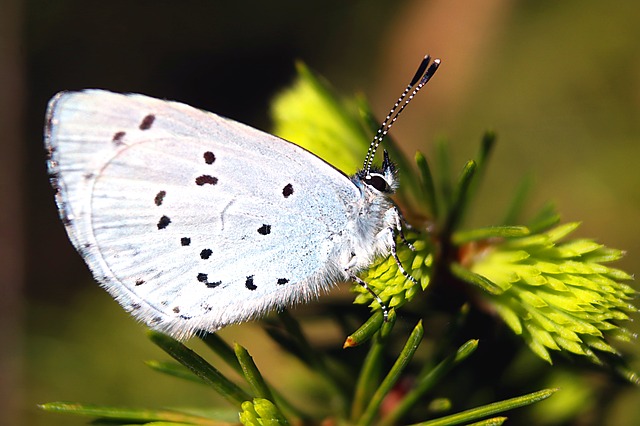
Label: farfalla